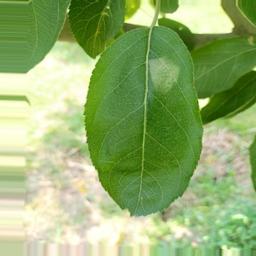
Label: Healthy